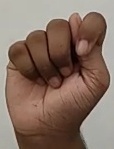
ASL sign: T